Riau

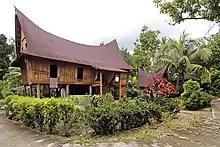
"Lontiok House" in Kampar

"Rumah Melayu Atap Lontik" or "Lontiok House" can usually be found in Kampar Regency"." It is called so because this house has a decoration on the front wall of the house in the form of a boat. When viewed from a distance, this house will look like boat houses that are usually made by the local residents. Besides being referred to as "lancing" and "pancalang", this traditional house is also called "lontik", since this house has a roof paring that is soaring upwards. This house is heavily influenced on the architecture of the Minangkabau "Rumah Gadang," since Kampar Regency is directly adjacent to the province of West Sumatra. A unique feature of this traditional house is that it has five stairsteps. The reason they chose the number five was because this is based on the Five Pillars of Islam. The shape of the pillars in this house also varies, there are rectangles, hexagons, heptagon, octagon and triangles. Each type of pole contained in this traditional house has meaning believed by the people of Riau. A rectangular pole can be interpreted as four corners of the wind, just like an octagon, and the hexagon symbolizes the number of pillars of Islam.